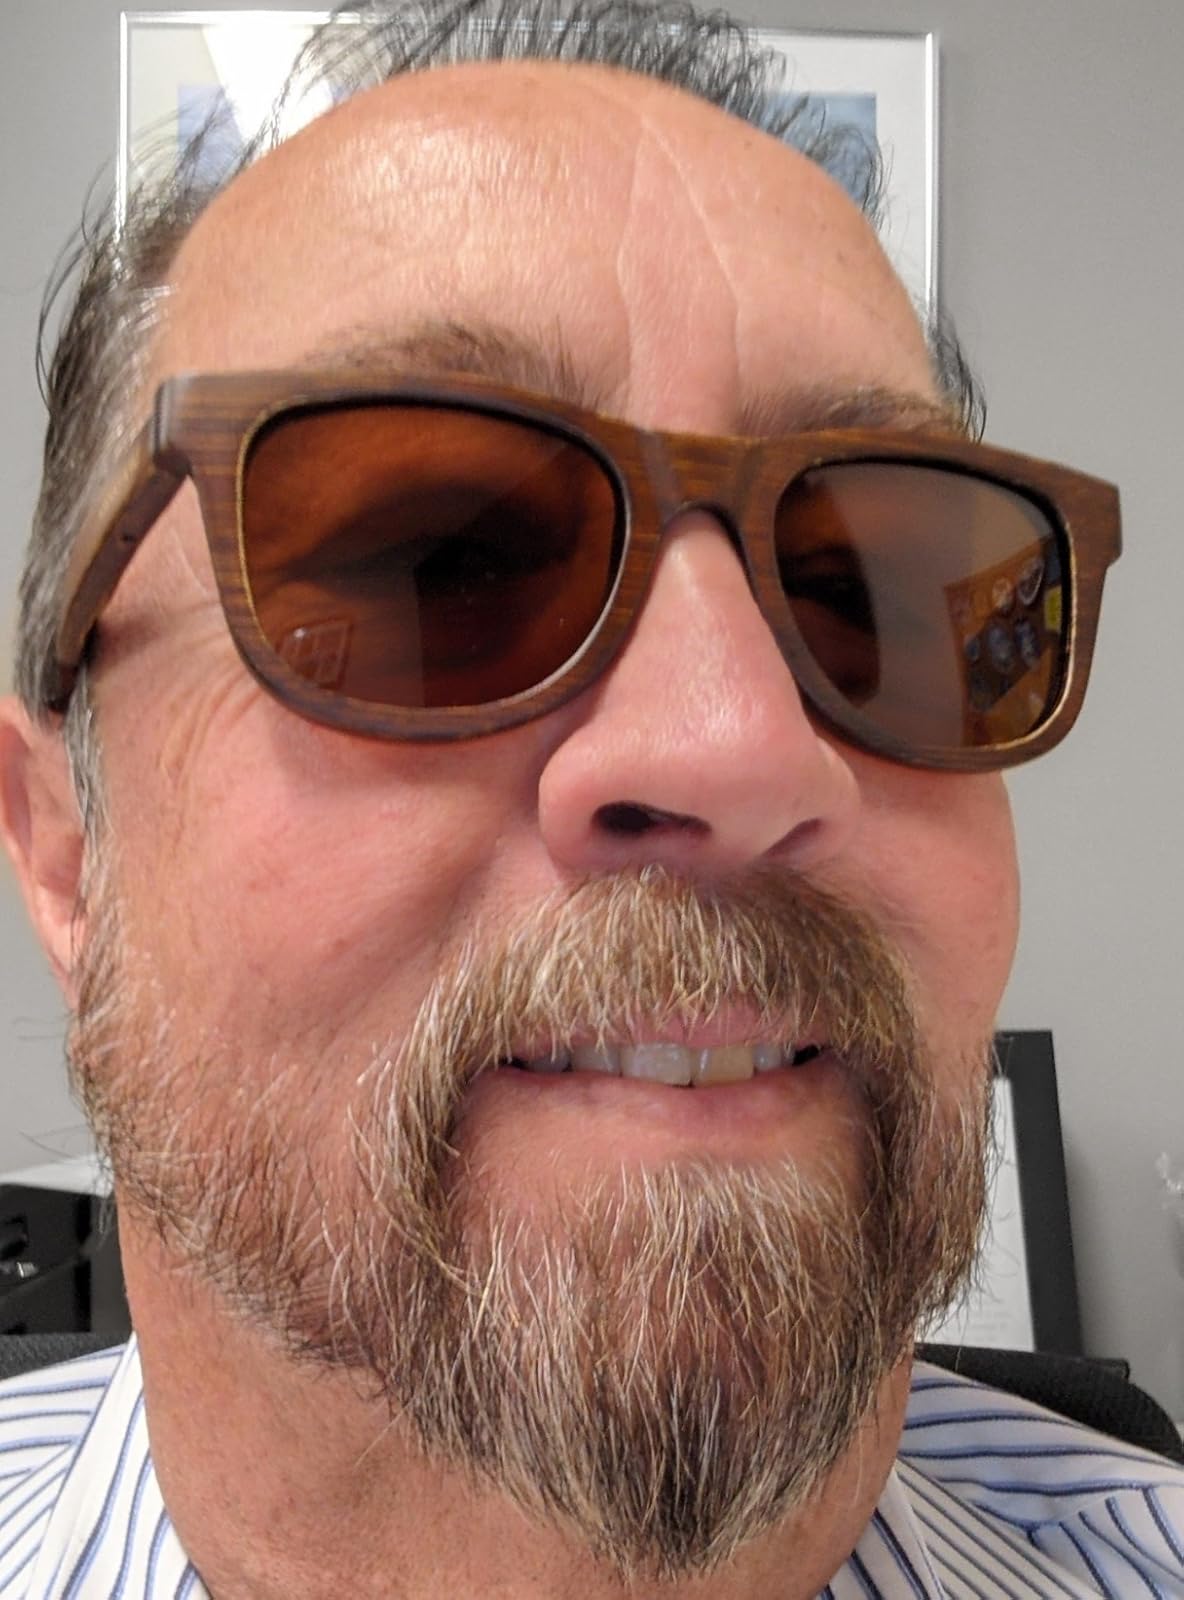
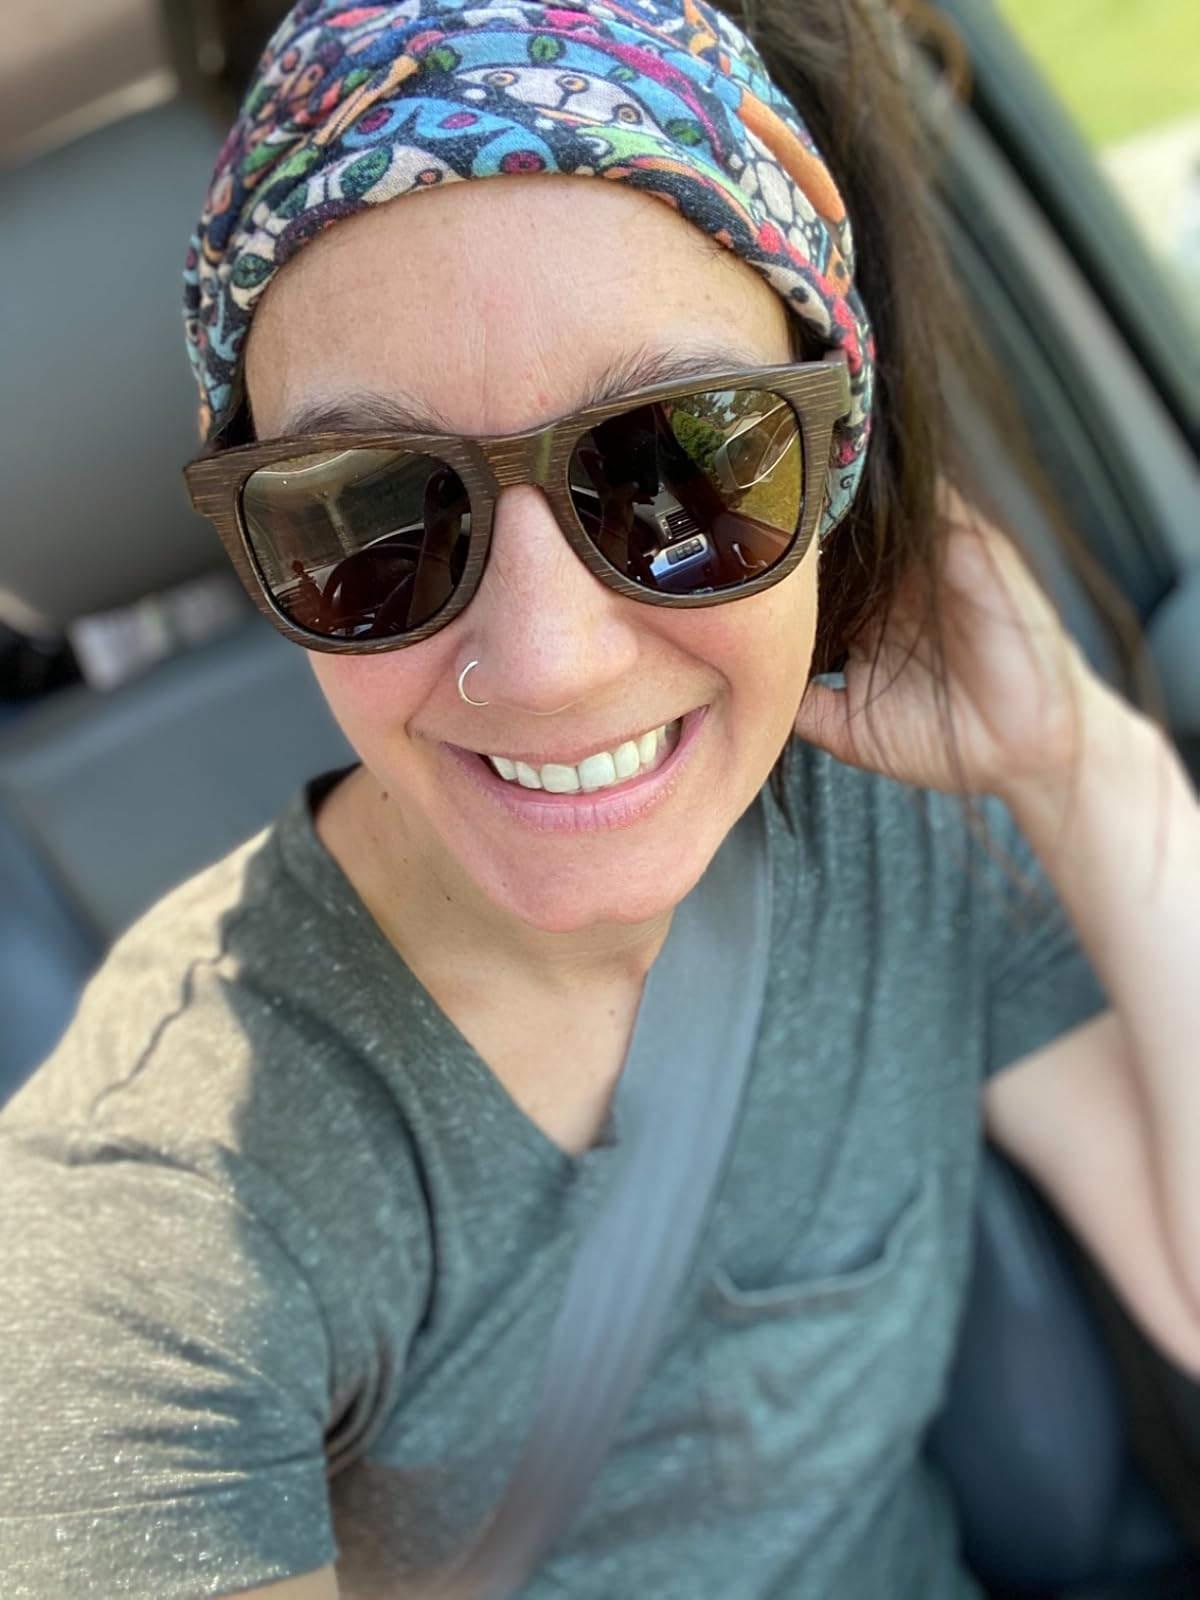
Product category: accessories_sunglasses
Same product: yes